Second Avenue Subway

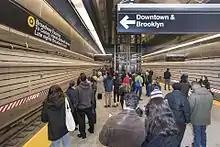
Opening day at 86th Street

In July 2013, the MTA opened a Second Avenue Subway Community Information Center for Phase 1 at 1628 Second Avenue between 84th and 85th Streets. In the three years that followed, the center was visited over 20,000 times. The final contract for Phase 1 was awarded in June 2013. Blasting for the station caverns was finished in November 2013, and the muck houses were taken down at around the same time. In late 2013, many of the tracks and signal panels began to arrive at the construction site, to be installed on the line over the next few years.